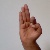
The image shows a hand gesture representing the letter 'F' in Indian Sign Language.